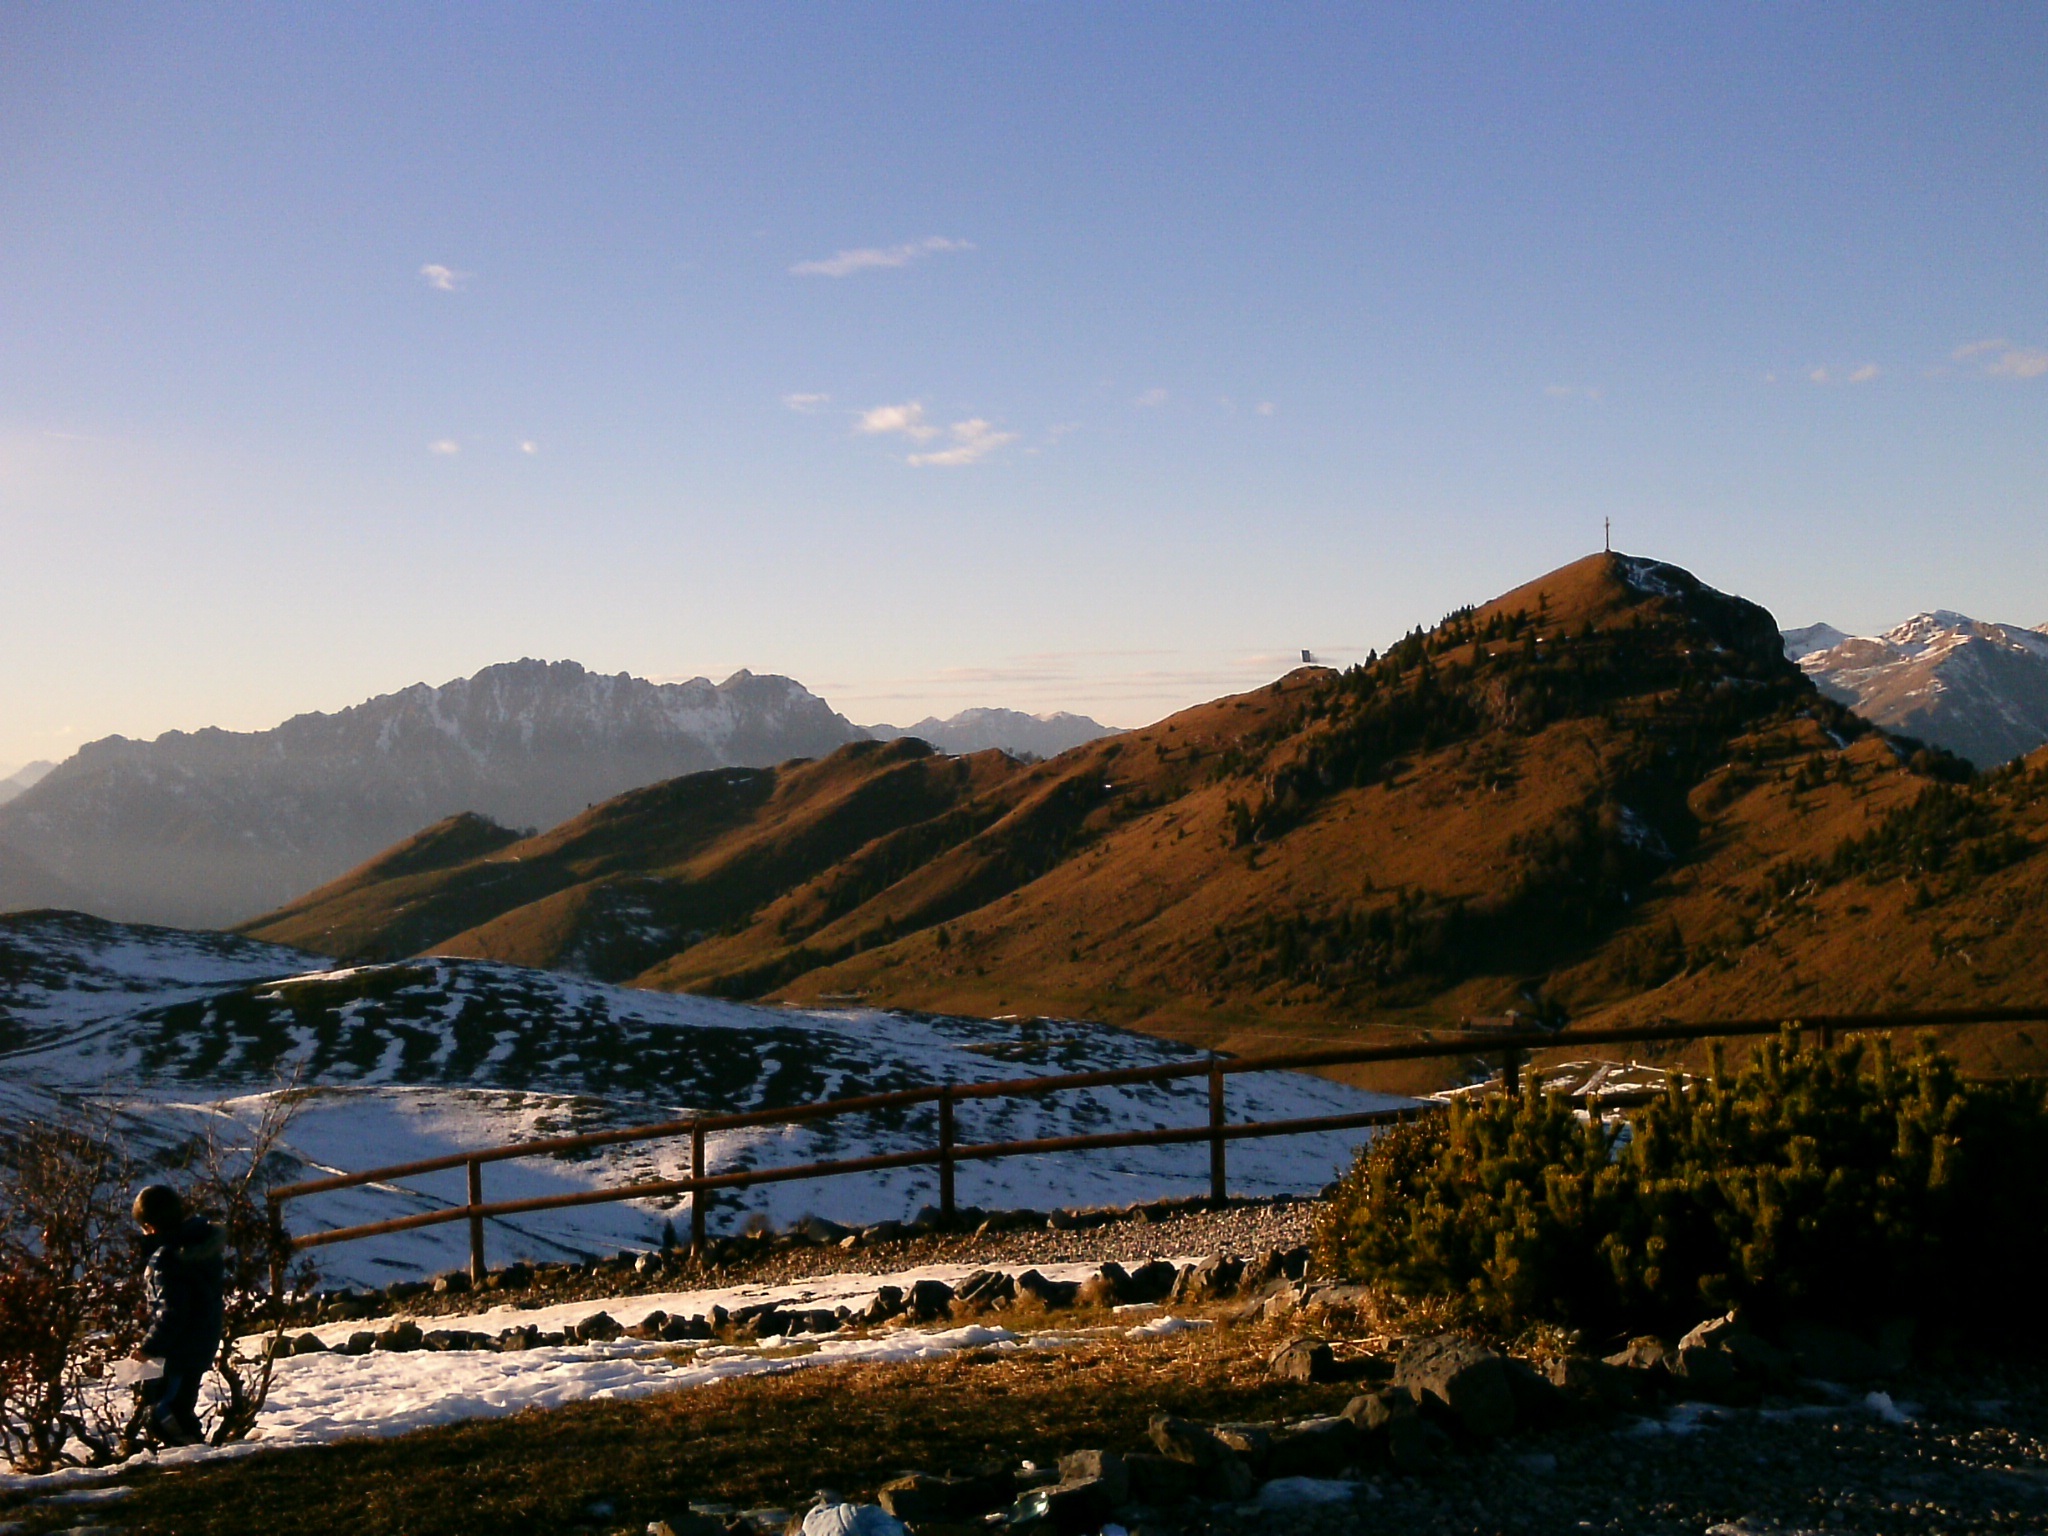
landscape, sea, coast, nature, wilderness, mountain, snow, sunrise, sunset, morning, hill, lake, dawn, mountain range, dusk, evening, red, body of water, loch, landform, mountainous landforms